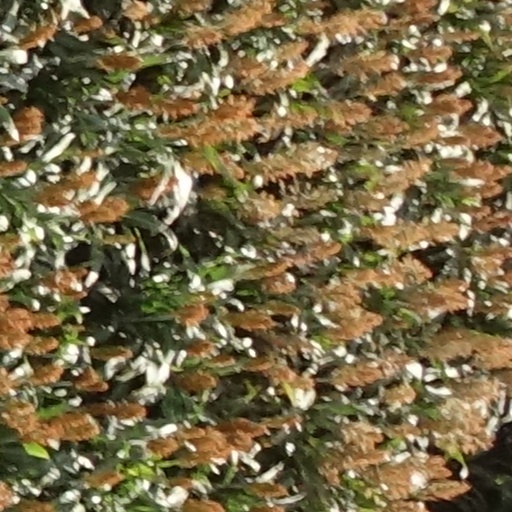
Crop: sorghum